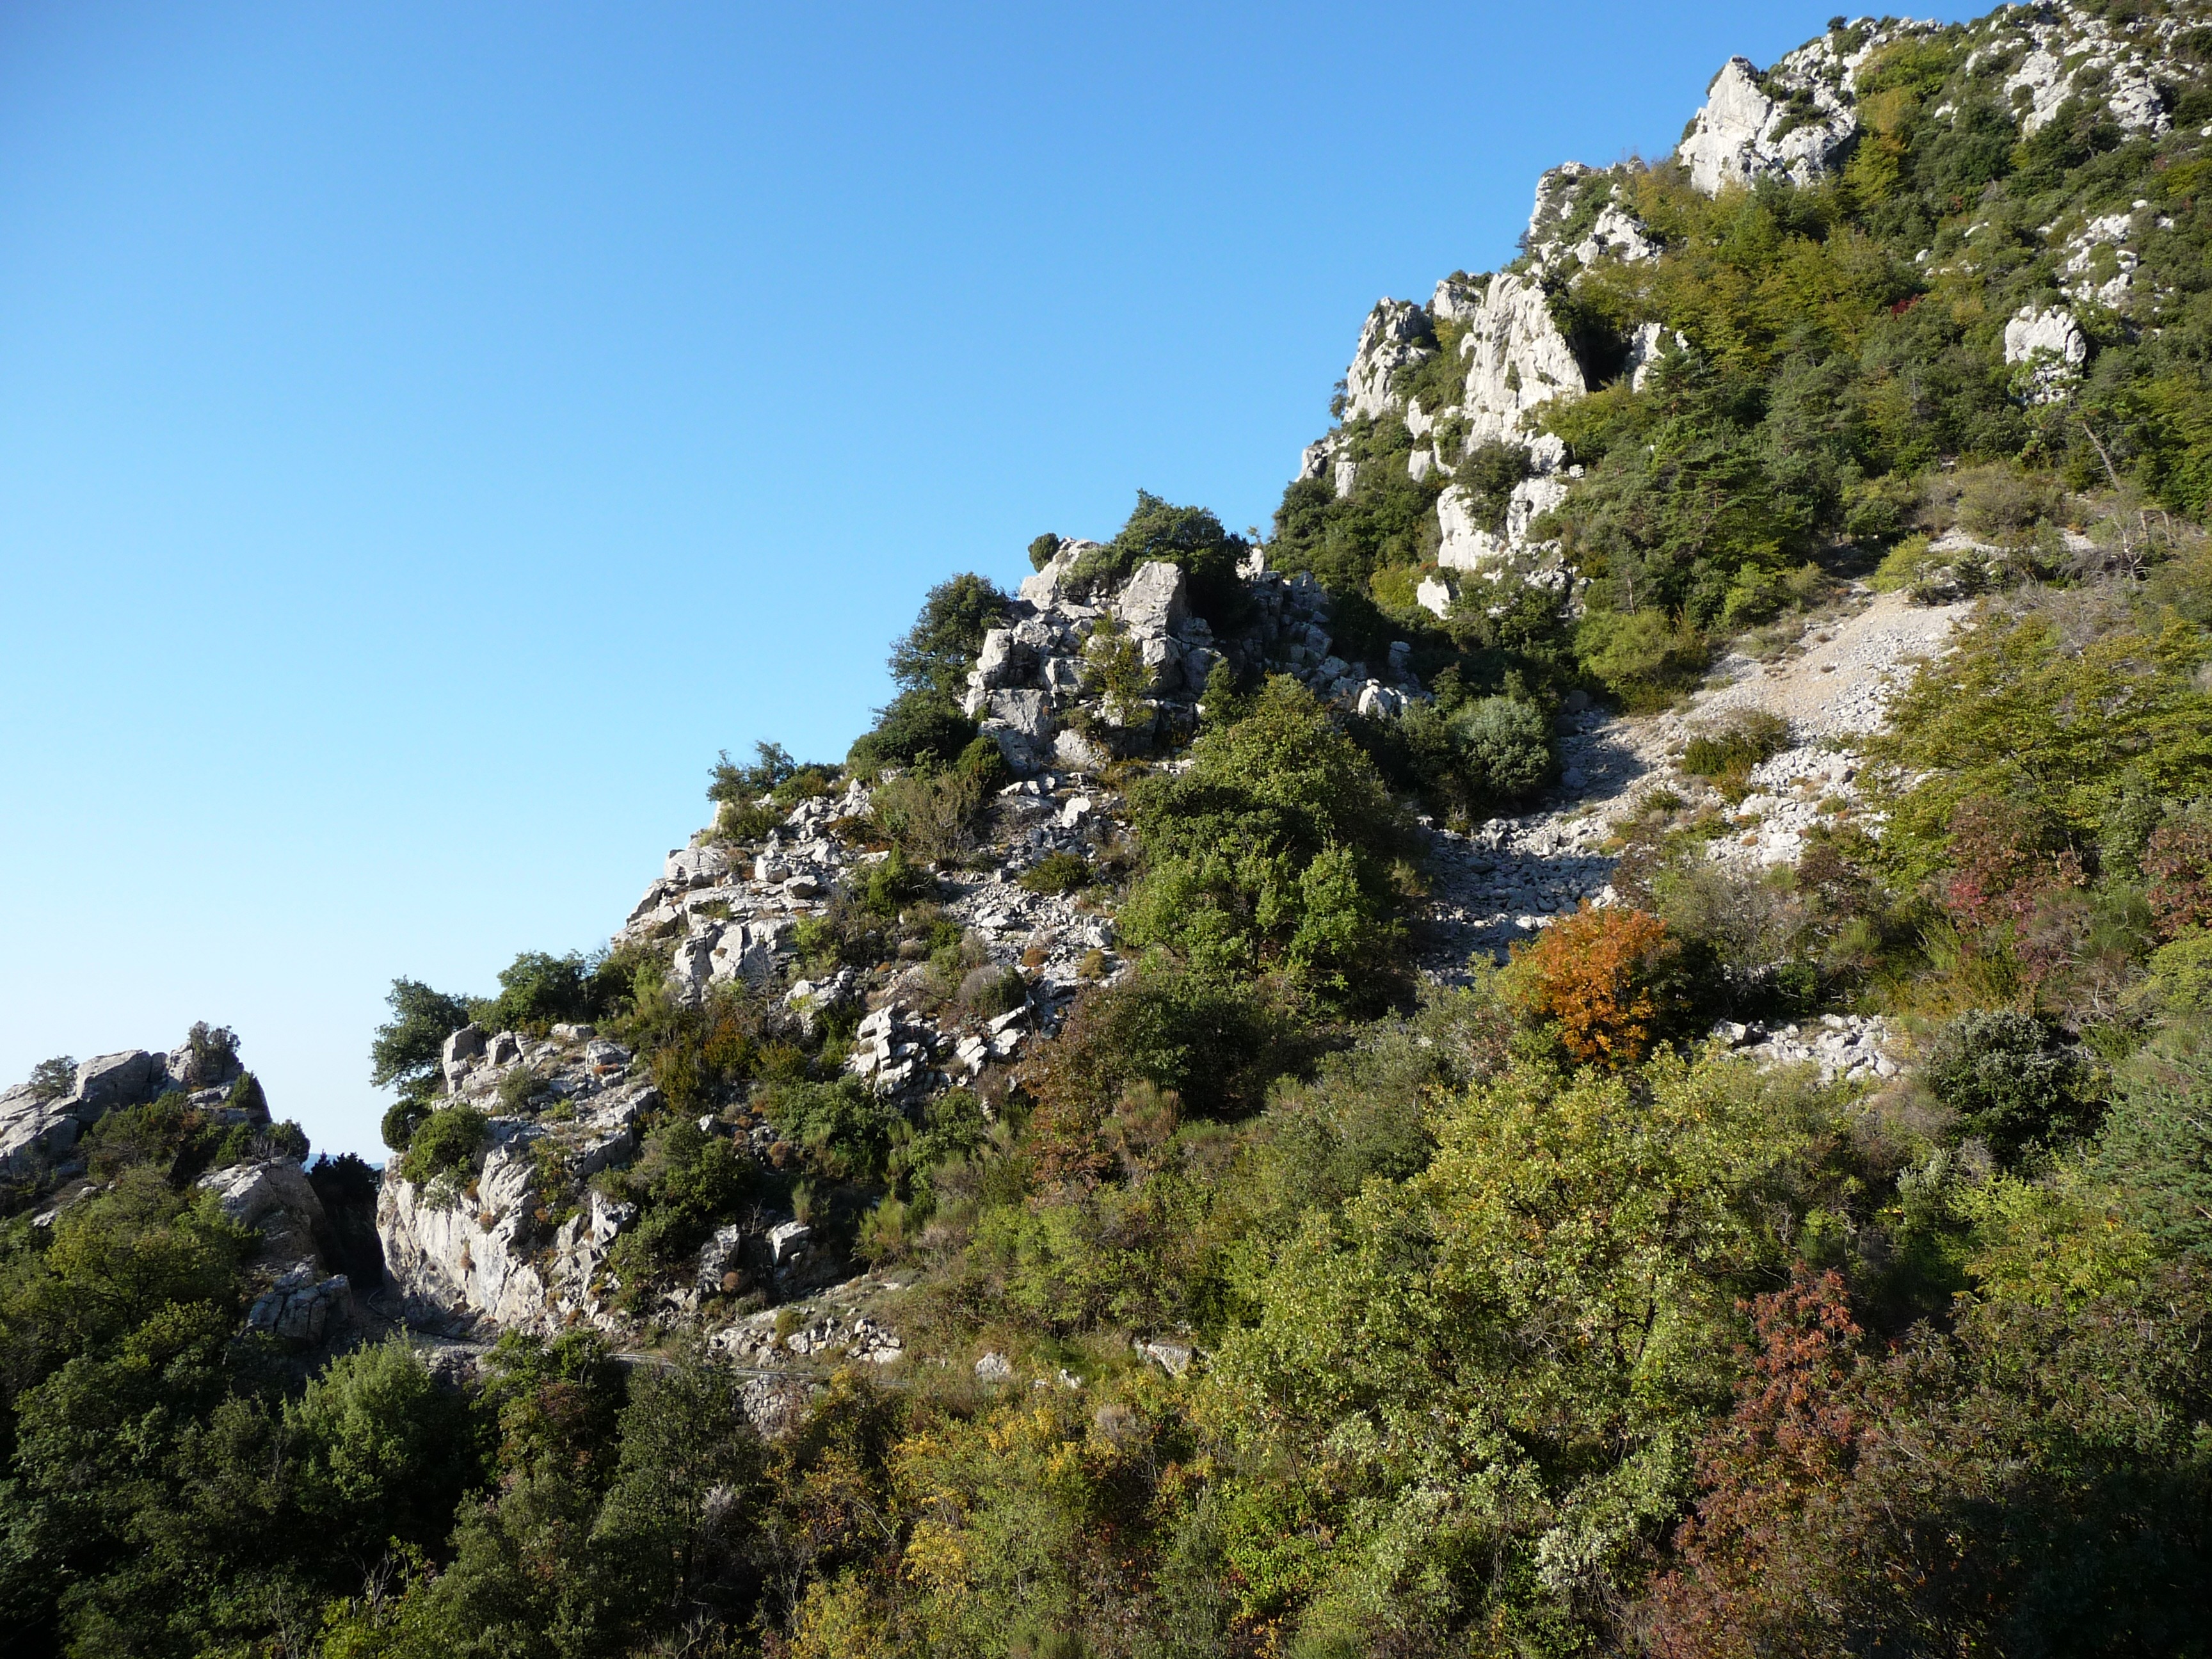
tree, nature, forest, rock, wilderness, walking, mountain, hiking, trail, hill, adventure, valley, mountain range, ridge, summit, alps, plateau, ecosystem, landform, mountain pass, biome, geographical feature, mountainous landforms